Renewable energy in Afghanistan

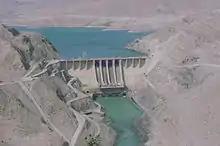
The Naghlu Dam in Kabul Province, which is the largest dam in Afghanistan, has the capacity to produce 100 megawatts (MW) of electricity.

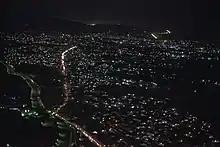
Aerial photography of Kandahar at night in 2011. Its electricity is provided mainly by two sources, the Kajaki hydroelectric power station in neighboring Helmand Province and solar farms on the outskirts of the city.

Hydropower and hydro-energy are some of the best energy options in the country. The geographical location of Afghanistan is extremely mountainous which makes the implementation of hydropower an easier choice.